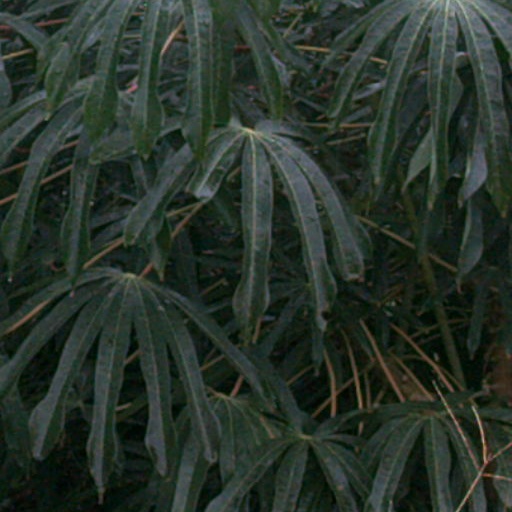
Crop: cassava